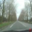
Label: road